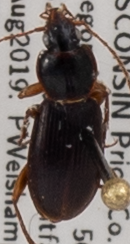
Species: Synuchus impunctatus
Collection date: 2019-08-20
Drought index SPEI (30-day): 0.512
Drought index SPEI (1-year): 2.09
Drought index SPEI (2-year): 1.13